2010 Russian wildfires

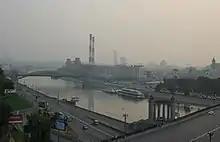
Smoke of the wildfires over Moscow.

According to "Interfax" referring to the head of the National Center for Crisis Management of EMERCOM Vladimir Stepanov, as of 2010, Russia revealed approximately 7,000 fires in the area over . Fire was also burning in 14 federal subjects of Russia, and on 2010, officials reported the death of 34 people.